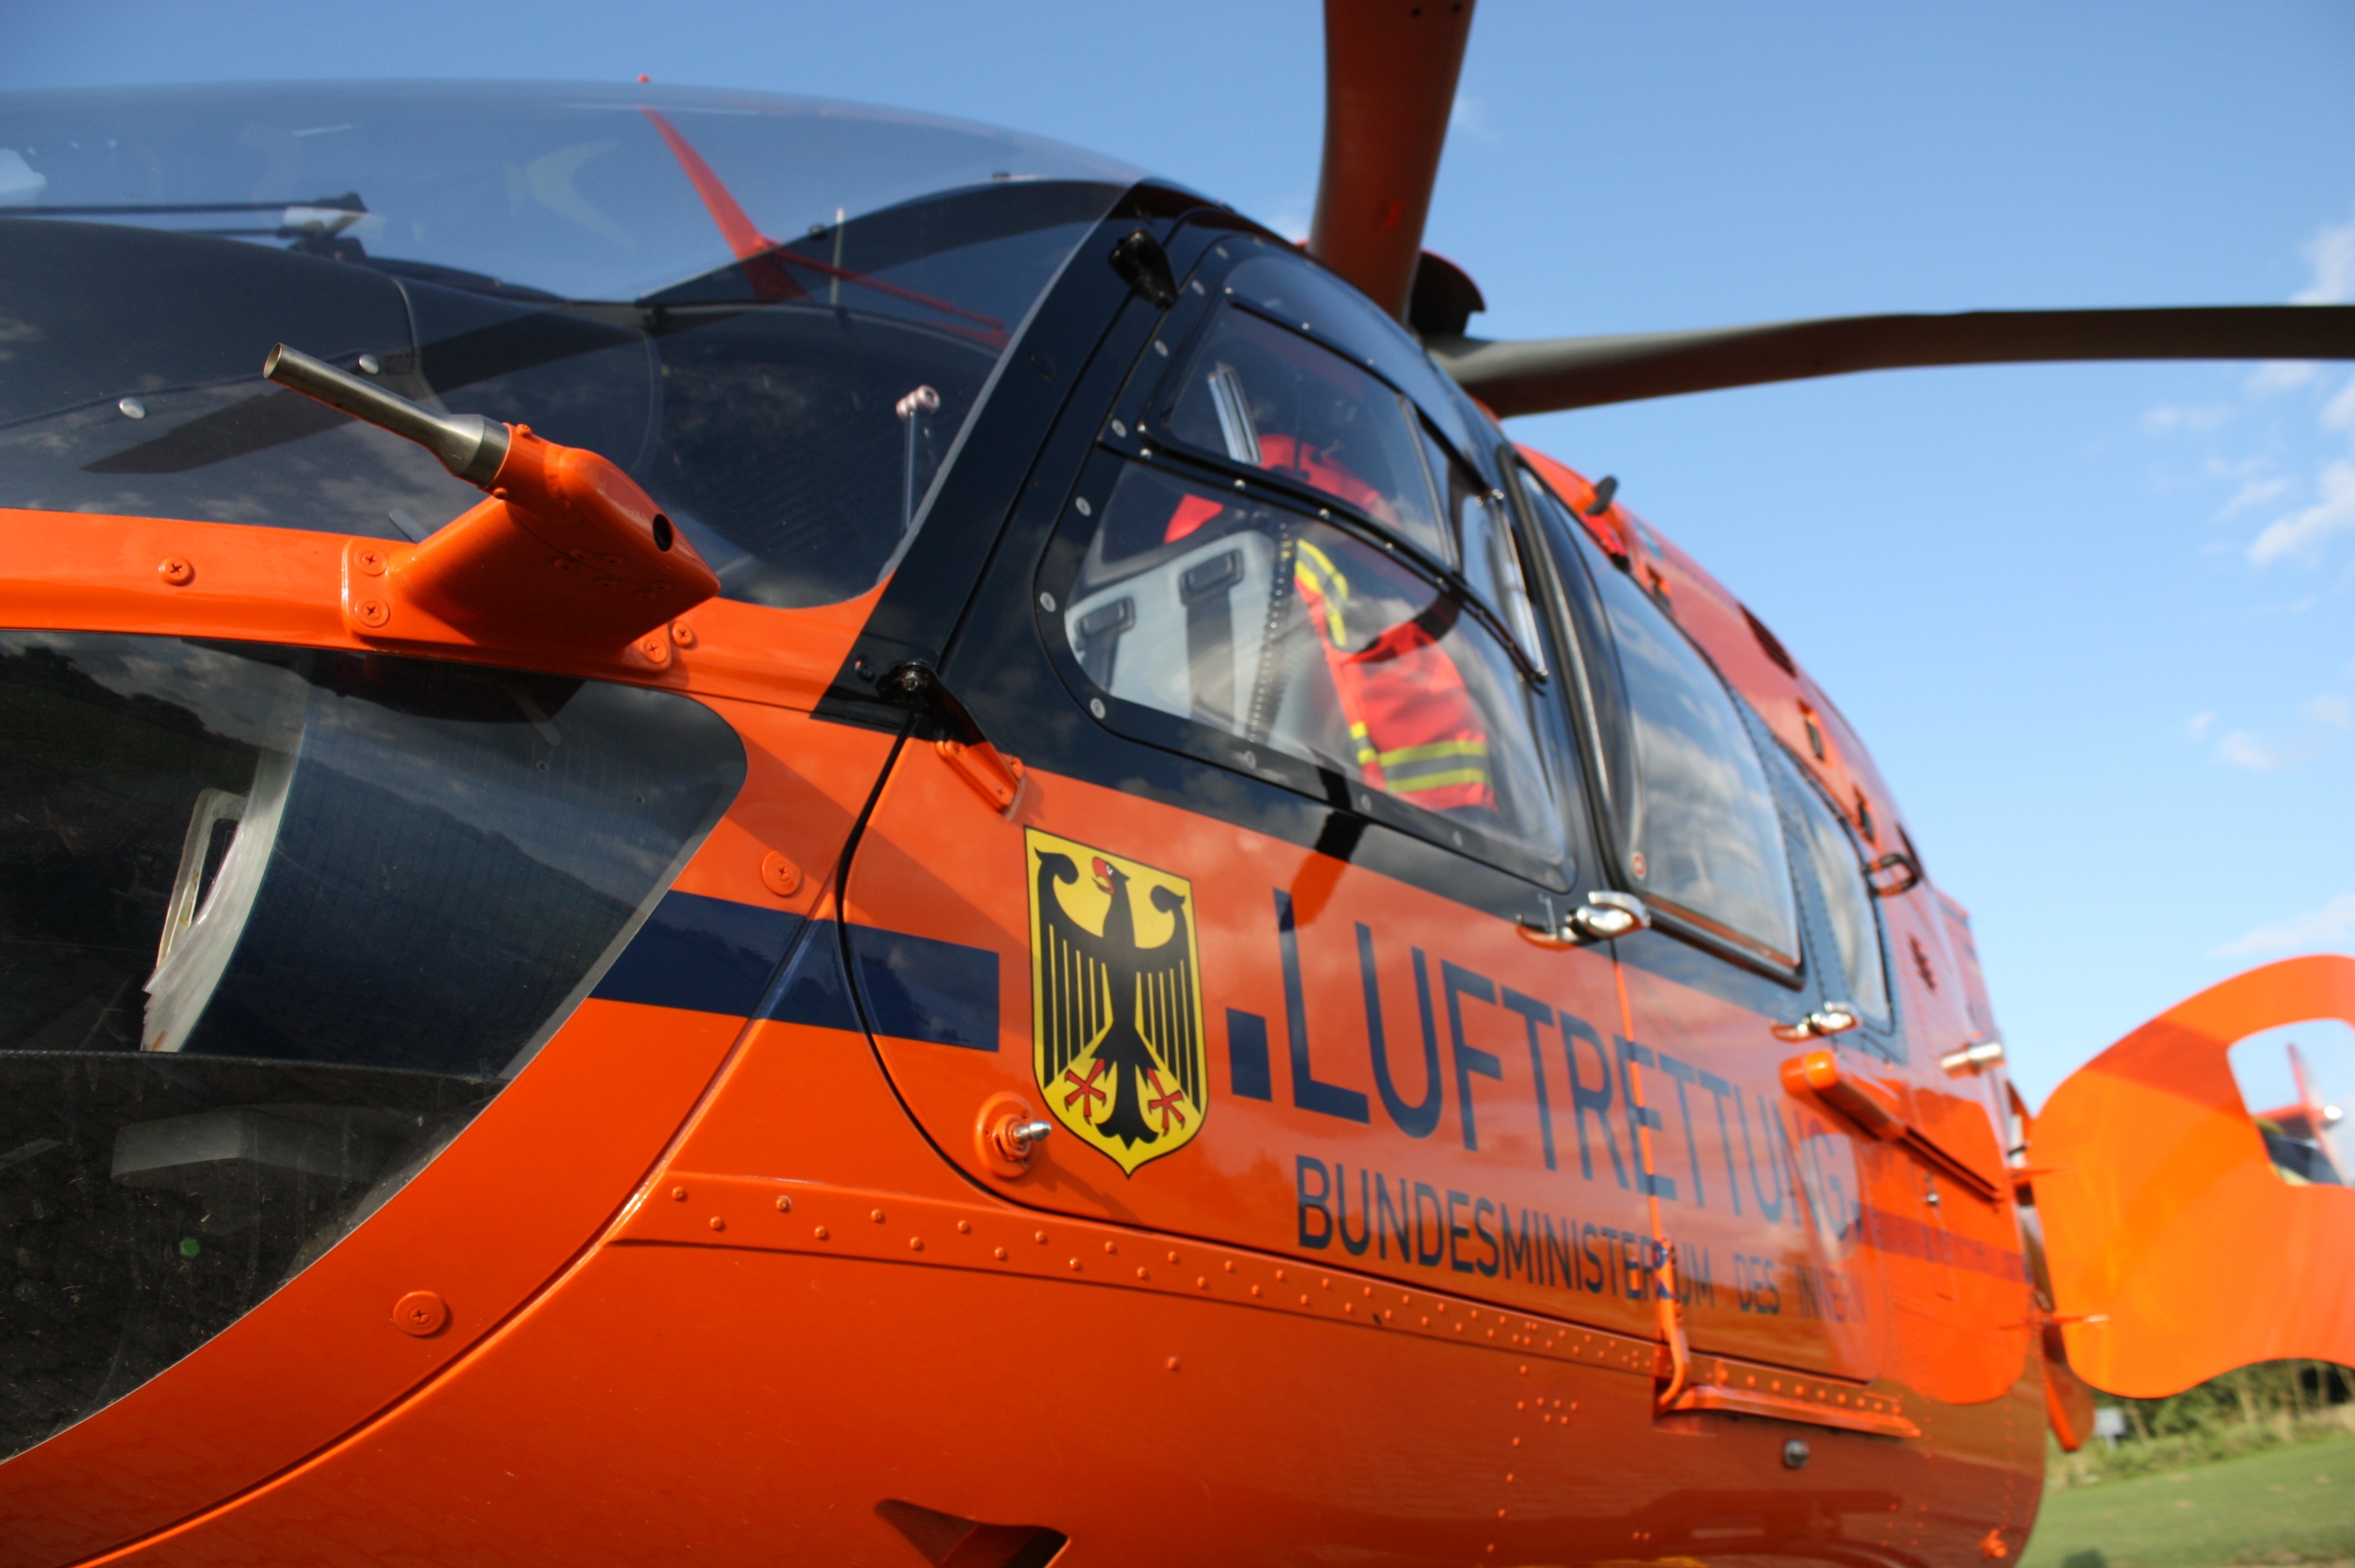
sky, fly, airplane, aircraft, transport, red, vehicle, airline, aviation, flight, blue, yellow, helicopter, fire truck, help, use, arrival, colours, circles, rotor, accident, propeller, landing, doctor, emergency, rescue, adac, mountain rescue service, air force, first aid, rescue helicopter, doctor on call, air rescue, yellow angel, ambulance helicopter, rescue flight monitors, mountain rescue, monoplane, helekopter, atmosphere of earth